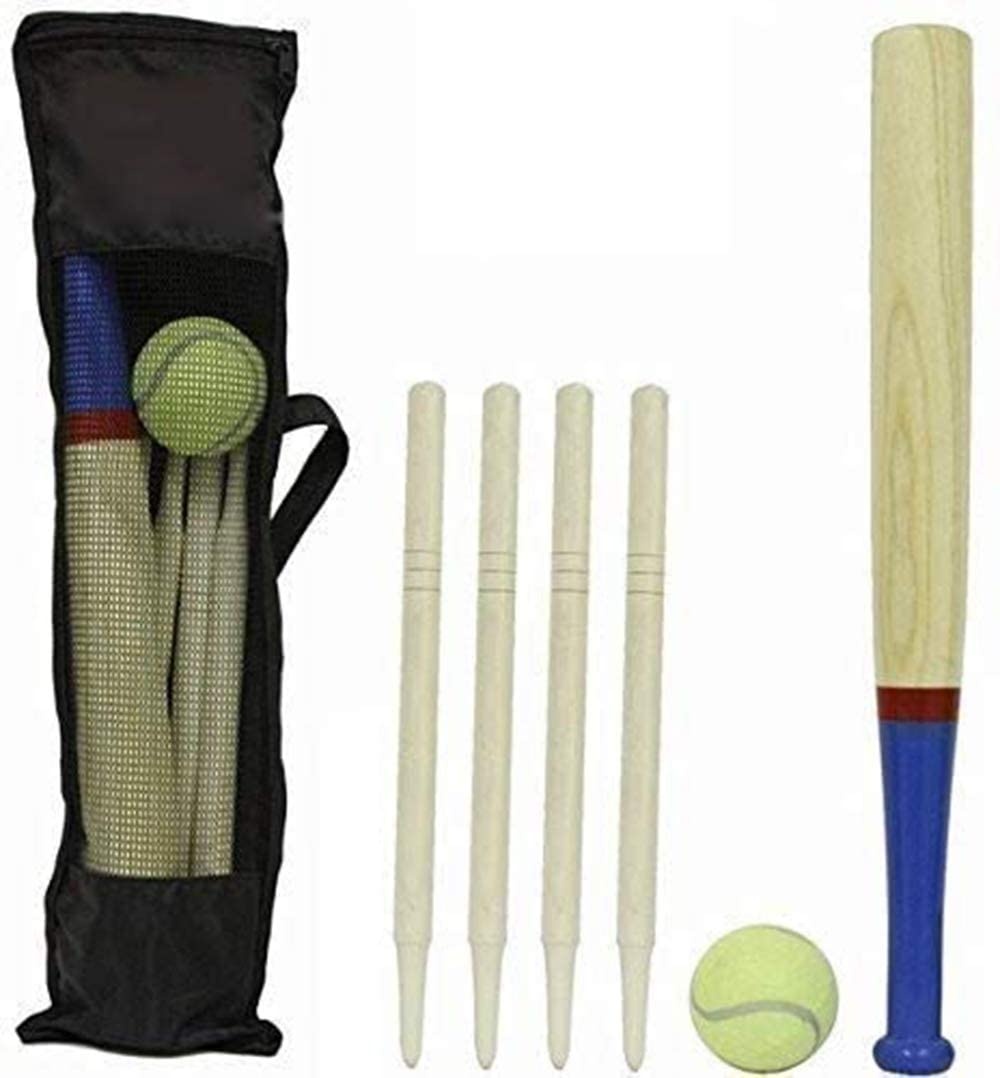
DIVCHI 6 Piece Wooden Rounders Set & Carry Bag - Baseball Bat & Soft Tennis Ball Garden Fun Play Set
Get the family outside making the most of the sunny weather and staying active with this rounders set. Perfect for all ages, this set is sure to bring about amazing memories whether in the garden, at the park or at the beach. Spend time having fun with the people you love, doing the things you love with this amazing rounders set. This DIVCHI Rounders set comes complete with a mesh carry bag for easy transportation. DIVCHI Family Rounders set with Stick & Ball features an attractive rounders bat, a divchi safeplay rounders ball and full instructions. Ideal for Garden Play, Summer Fun. Excellent gift idea! Made from FSC approved Timber. EXPERT CUSTOMER SUPPORT: We don’t just sell Rounders Set, we’re experts. Our helpful and knowledgeable team is available 7 days a week to provide advice and answer any questions to ensure you get the best possible results. Customer happiness is our number one priority. Contents 1 x Wooden bat (46cm long) 4 x Wooden stumps (30cm long each) 1 x Felt tennis ball 1 x Carry Bag Features Rounders set Comes complete with wooden bat, stumps, tennis ball Carry bag for easy storage
Brand: DIVCHI
Category: Sporting Goods > Athletics > Rounders